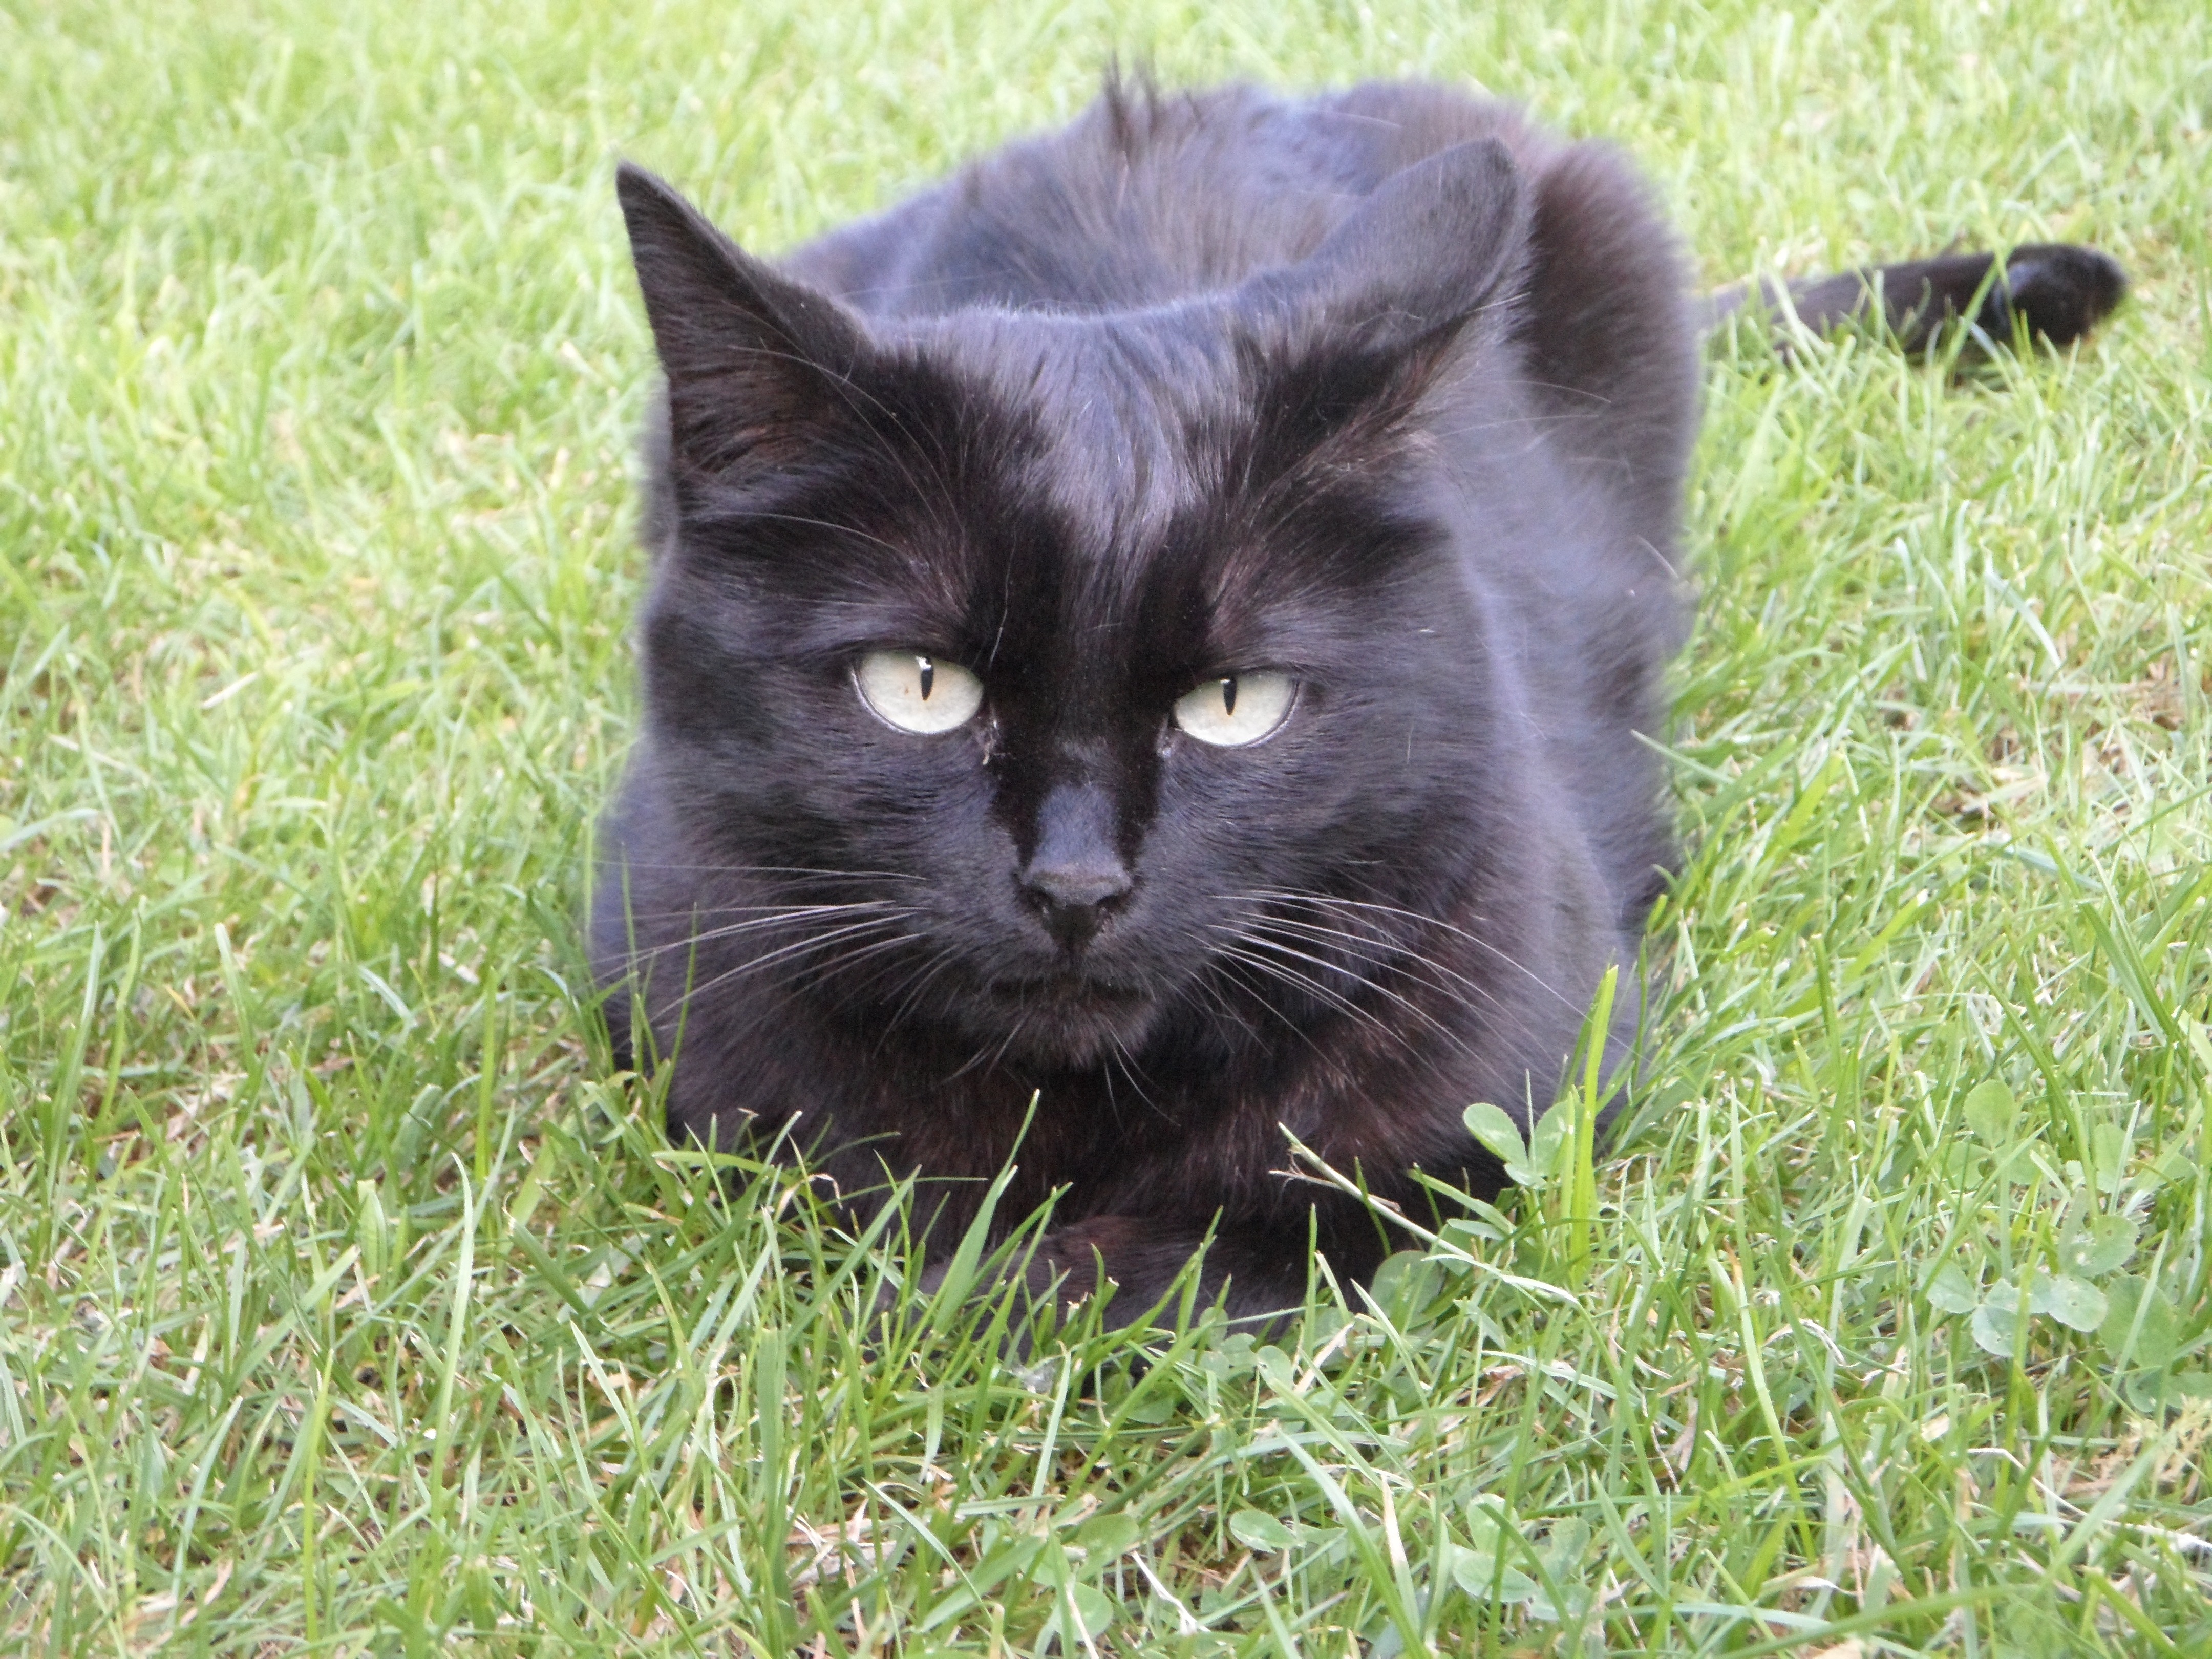
animal, relax, cat, mammal, black cat, black, fauna, whiskers, vertebrate, small to medium sized cats, cat like mammal, carnivoran, nebelung, domestic short haired cat, domestic long haired cat